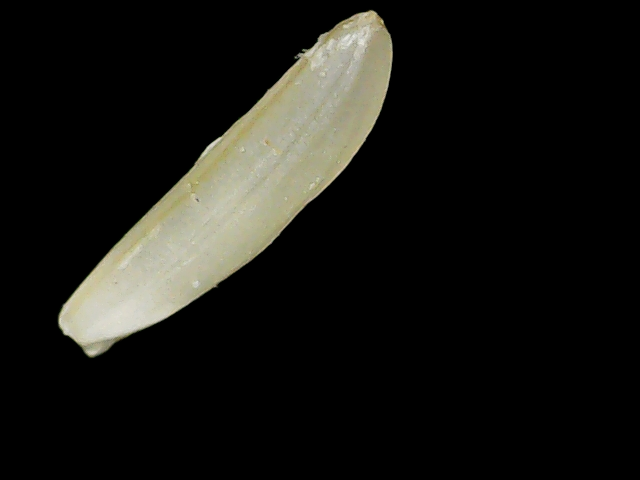
Rice variety: Binadhan25